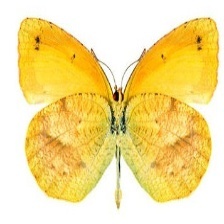
Species: SLEEPY ORANGE
Butterfly family (ImageNet category): sulphur_butterfly